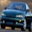
Label: automobile